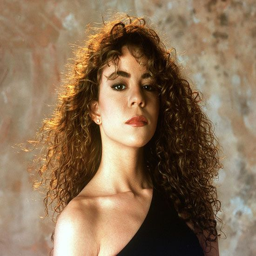
curls , will do my hair .